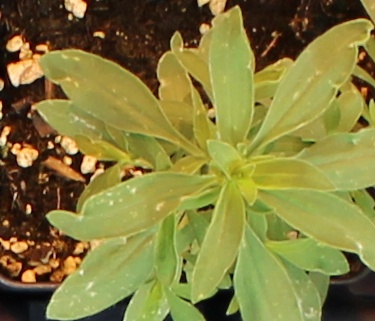
Label: Kochia